Latrine (poem)

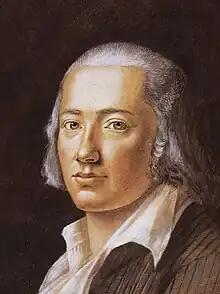
Portrait of Friedrich Hölderlin by , 1792

The genesis of "Latrine" has often been attributed to Eich's time as an American prisoner of war, where he was interned as a former soldier of the German Armed Forces in the ""Golden Mile"" camp near Sinzig and Remagen from April to the summer of 1945. Some of the poems from this period, such as "Inventur", "Lazarett", or "Camp 16", are summarized under the term "camp poems. When Eich's C"ollected Works" was published in 1991, however, Axel Vieregg suggested that "Latrine" might have been written during Eich's basic training as a recruit in France in 1940, a period to which Vieregg also ascribed the poems "Training Ground" and "Puy de Dôme", which have similar motifs. "Latrine" was first published in the seventh issue of the young journal "Der Ruf" by Alfred Andersch and Hans Werner Richter on November 15, 1946. In 1948, Eich included the poem in his poetry collection "Remote Farmsteads", published by Georg Kurt Schauer with four woodcuts by Karl Rössing. It was not until 20 years after the first edition that Eich, who had become critical of many of his early poems, agreed to a new edition of this volume by Edition suhrkamp.